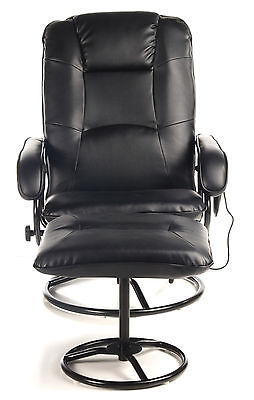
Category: chair